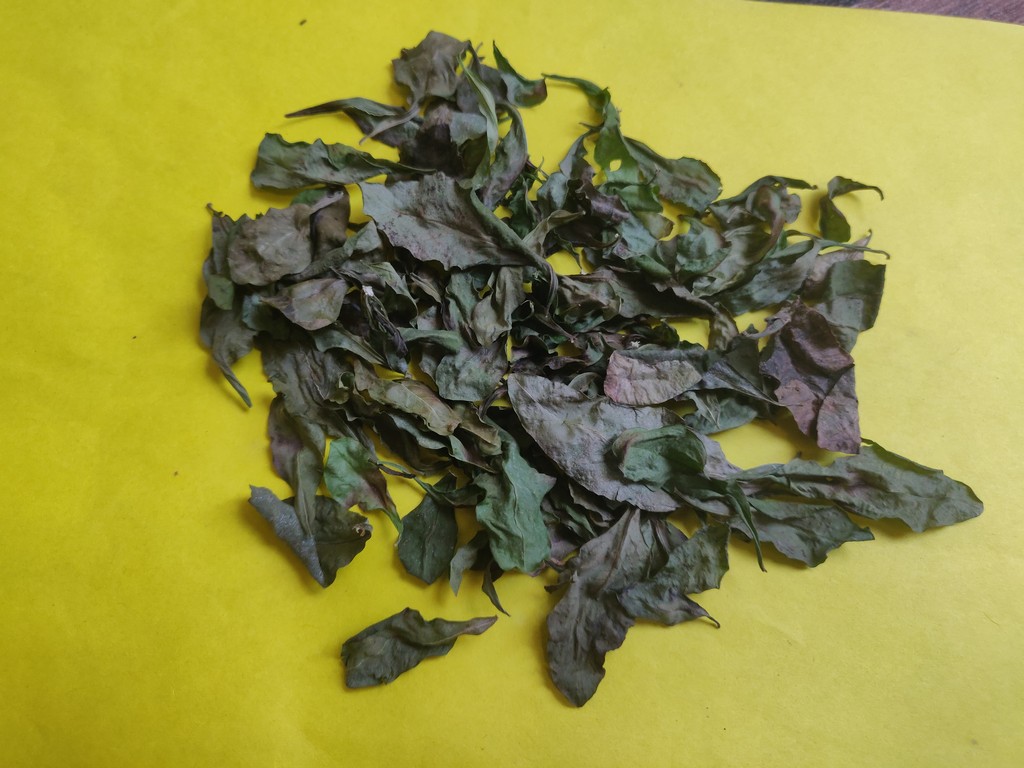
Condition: Dried
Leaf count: multiple
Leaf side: unknown